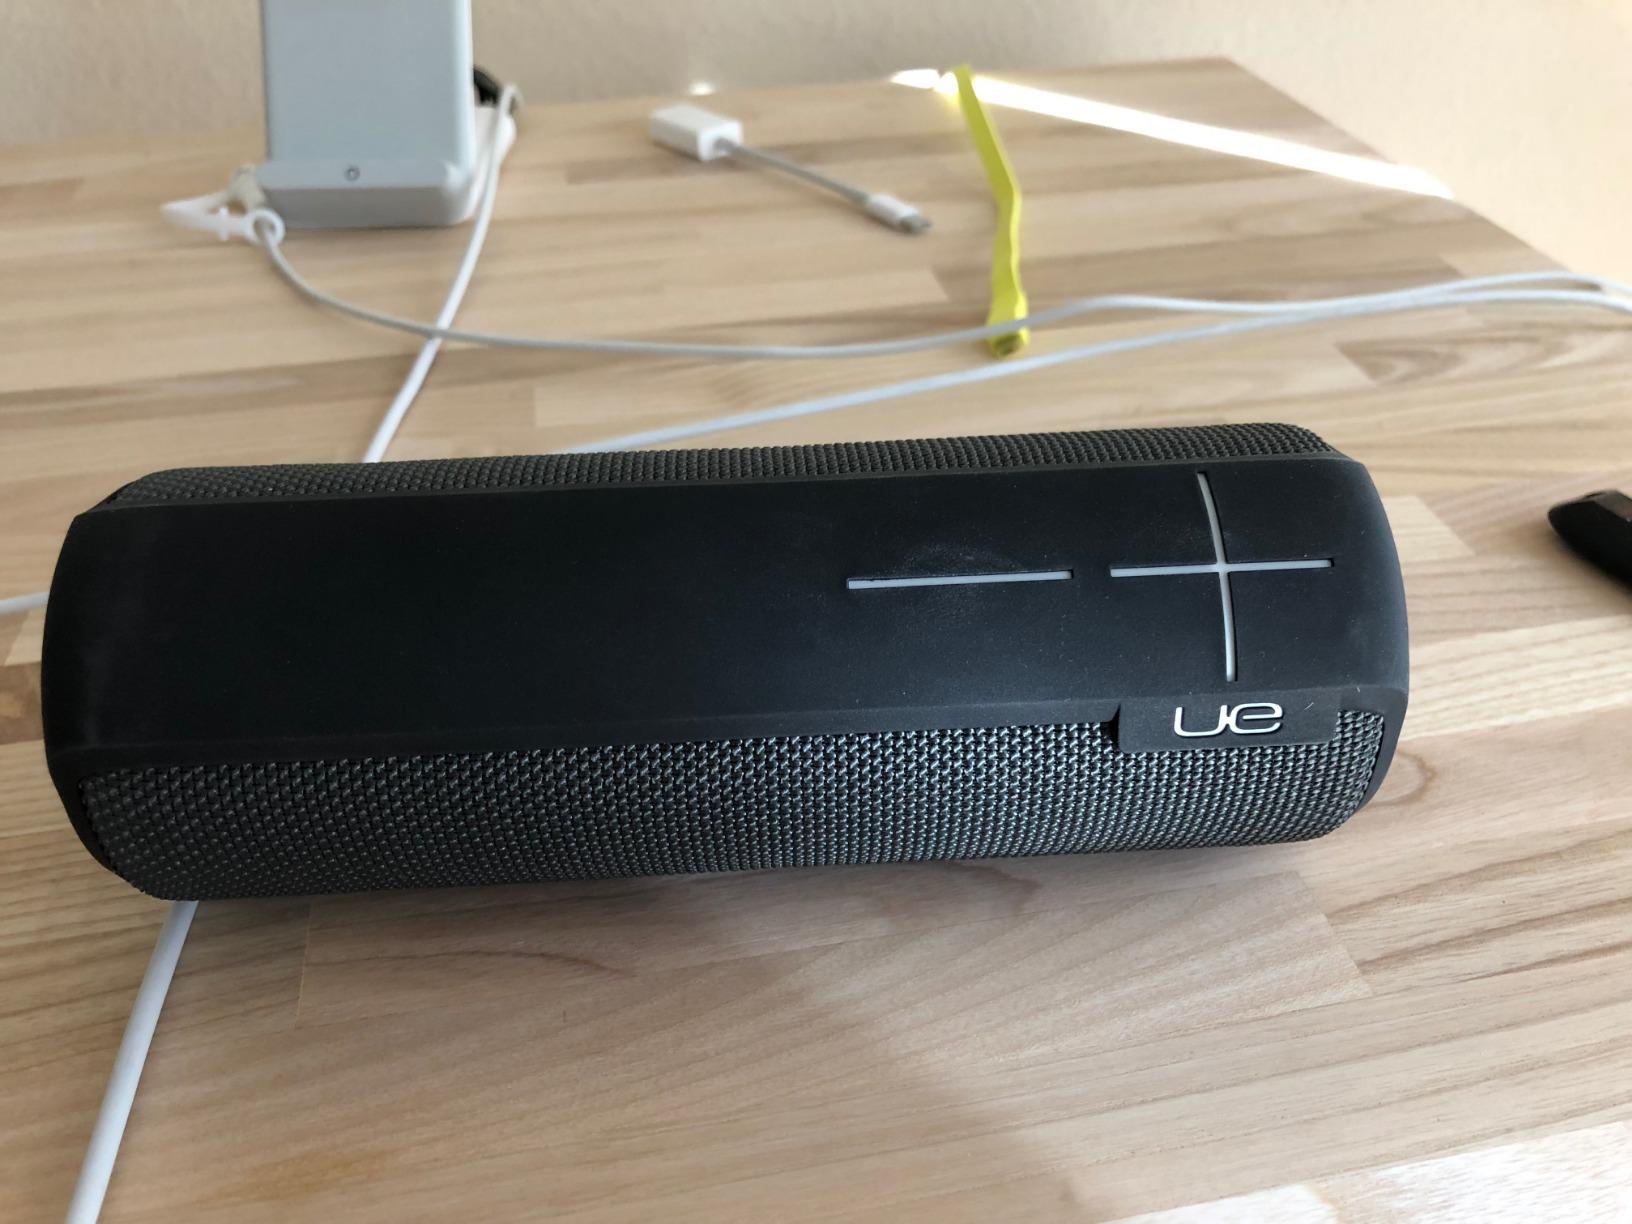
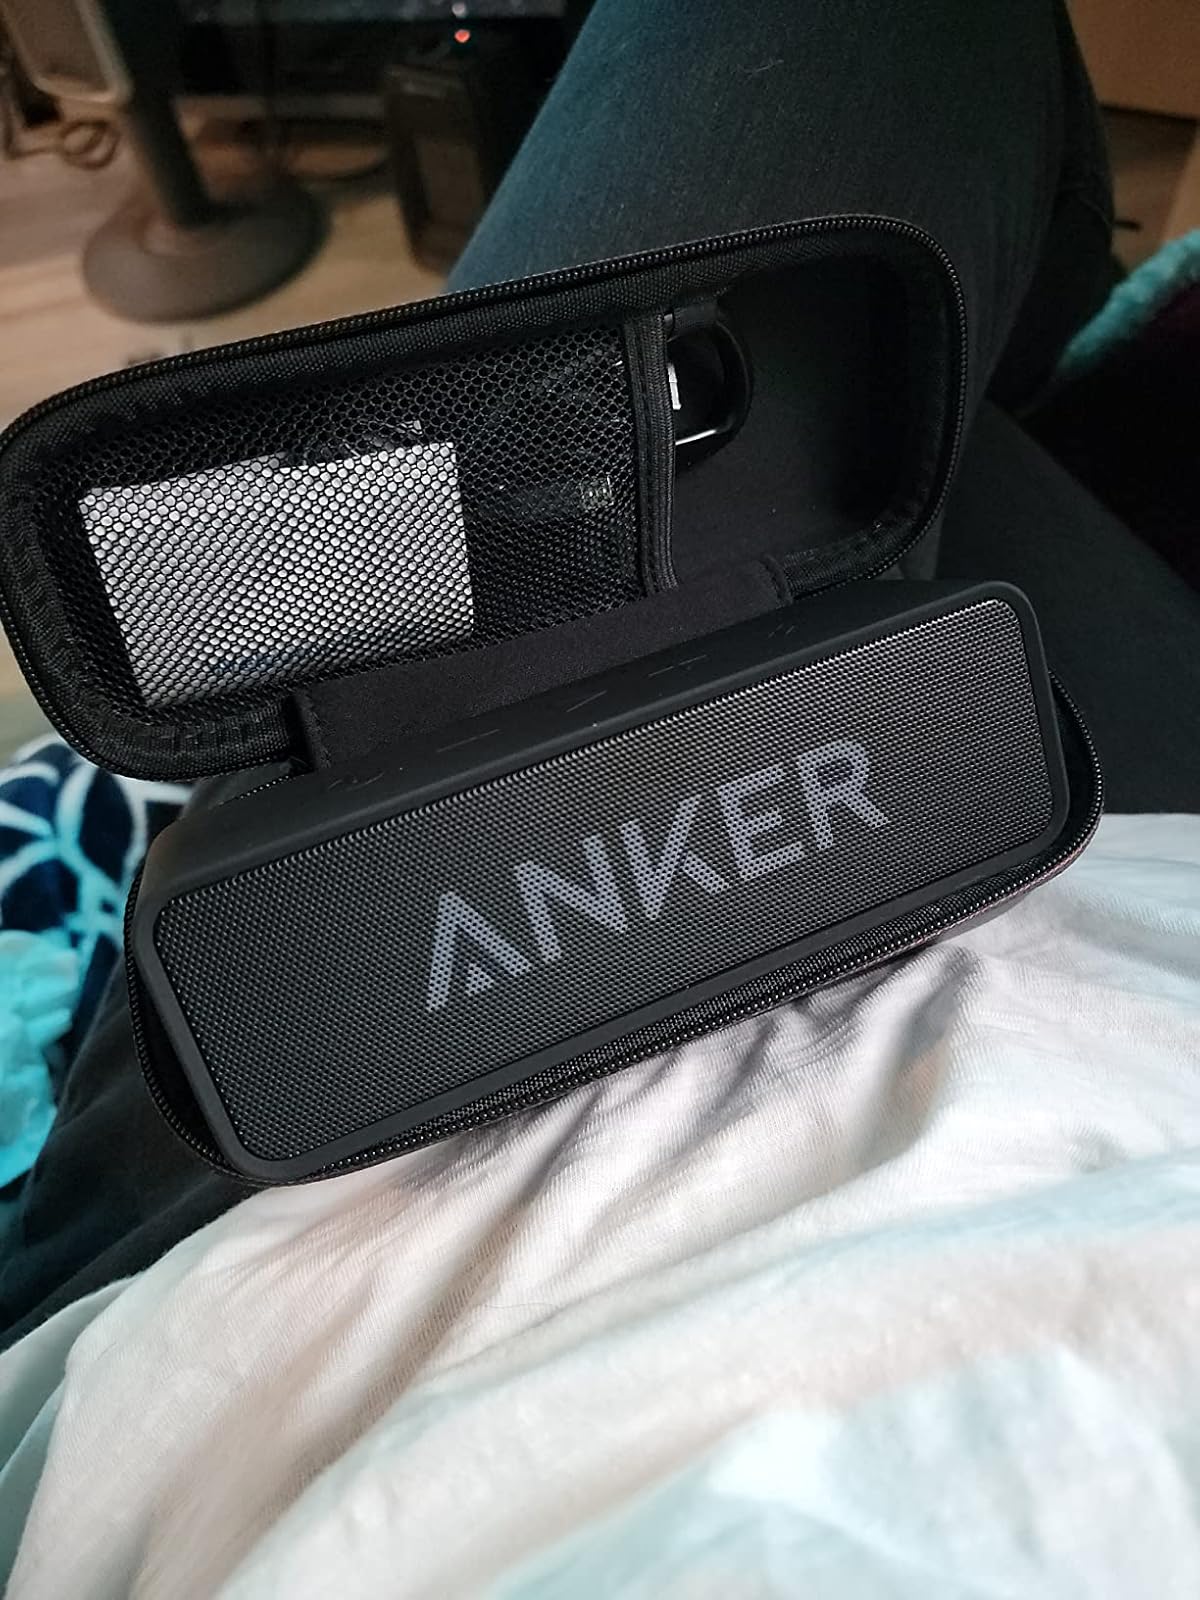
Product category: speaker
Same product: no